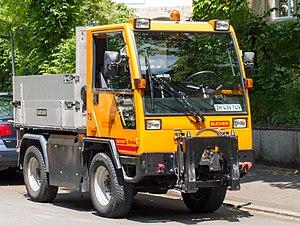
Bucher Industries AG est un groupe industriel suisse spécialisé dans l'industrie mécanique. Il comprend cinq divisions.